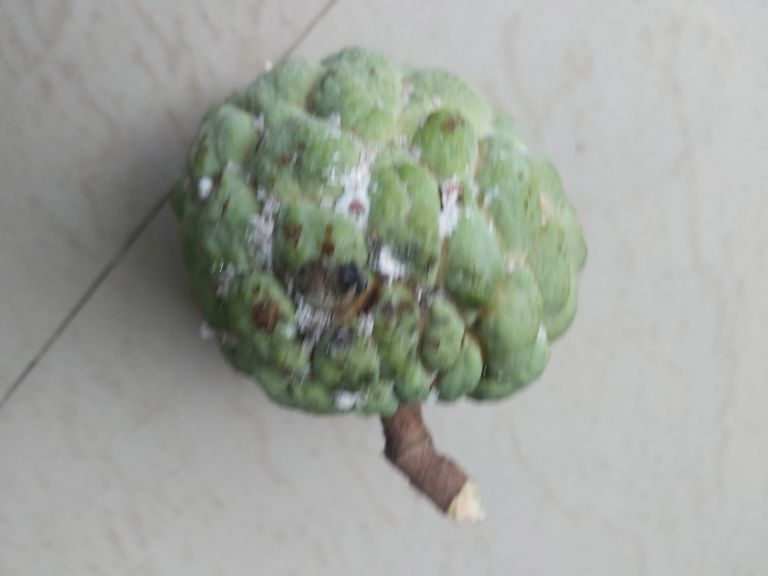
Disease label: Leaf spot on fruit